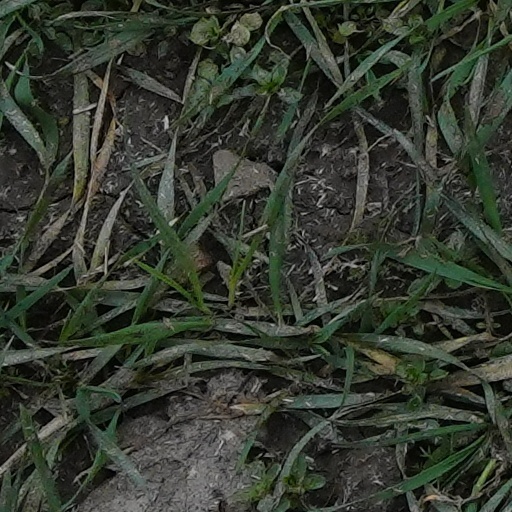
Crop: wheat